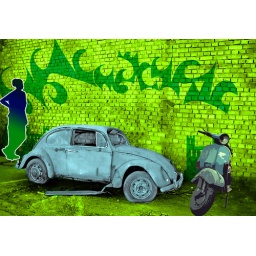
Grunge car in front of a brick wall with copy space